International A series

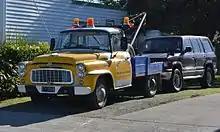
1962 International AA-120 (Australia)

For 1959, the B series replaced the A series. This was the first of the series to feature V8 engines as an option, of either 304 ci or 345 ci. The usual engines were International's 'Diamond' series of inline-sixes. The B series had twin headlights, mounted above each other. The B-120 was also available with four-wheel drive. The B series was available with the same weight ratings as its predecessor, and was built until 1961 when more thorough changes took place, and the truck became known as the C series.